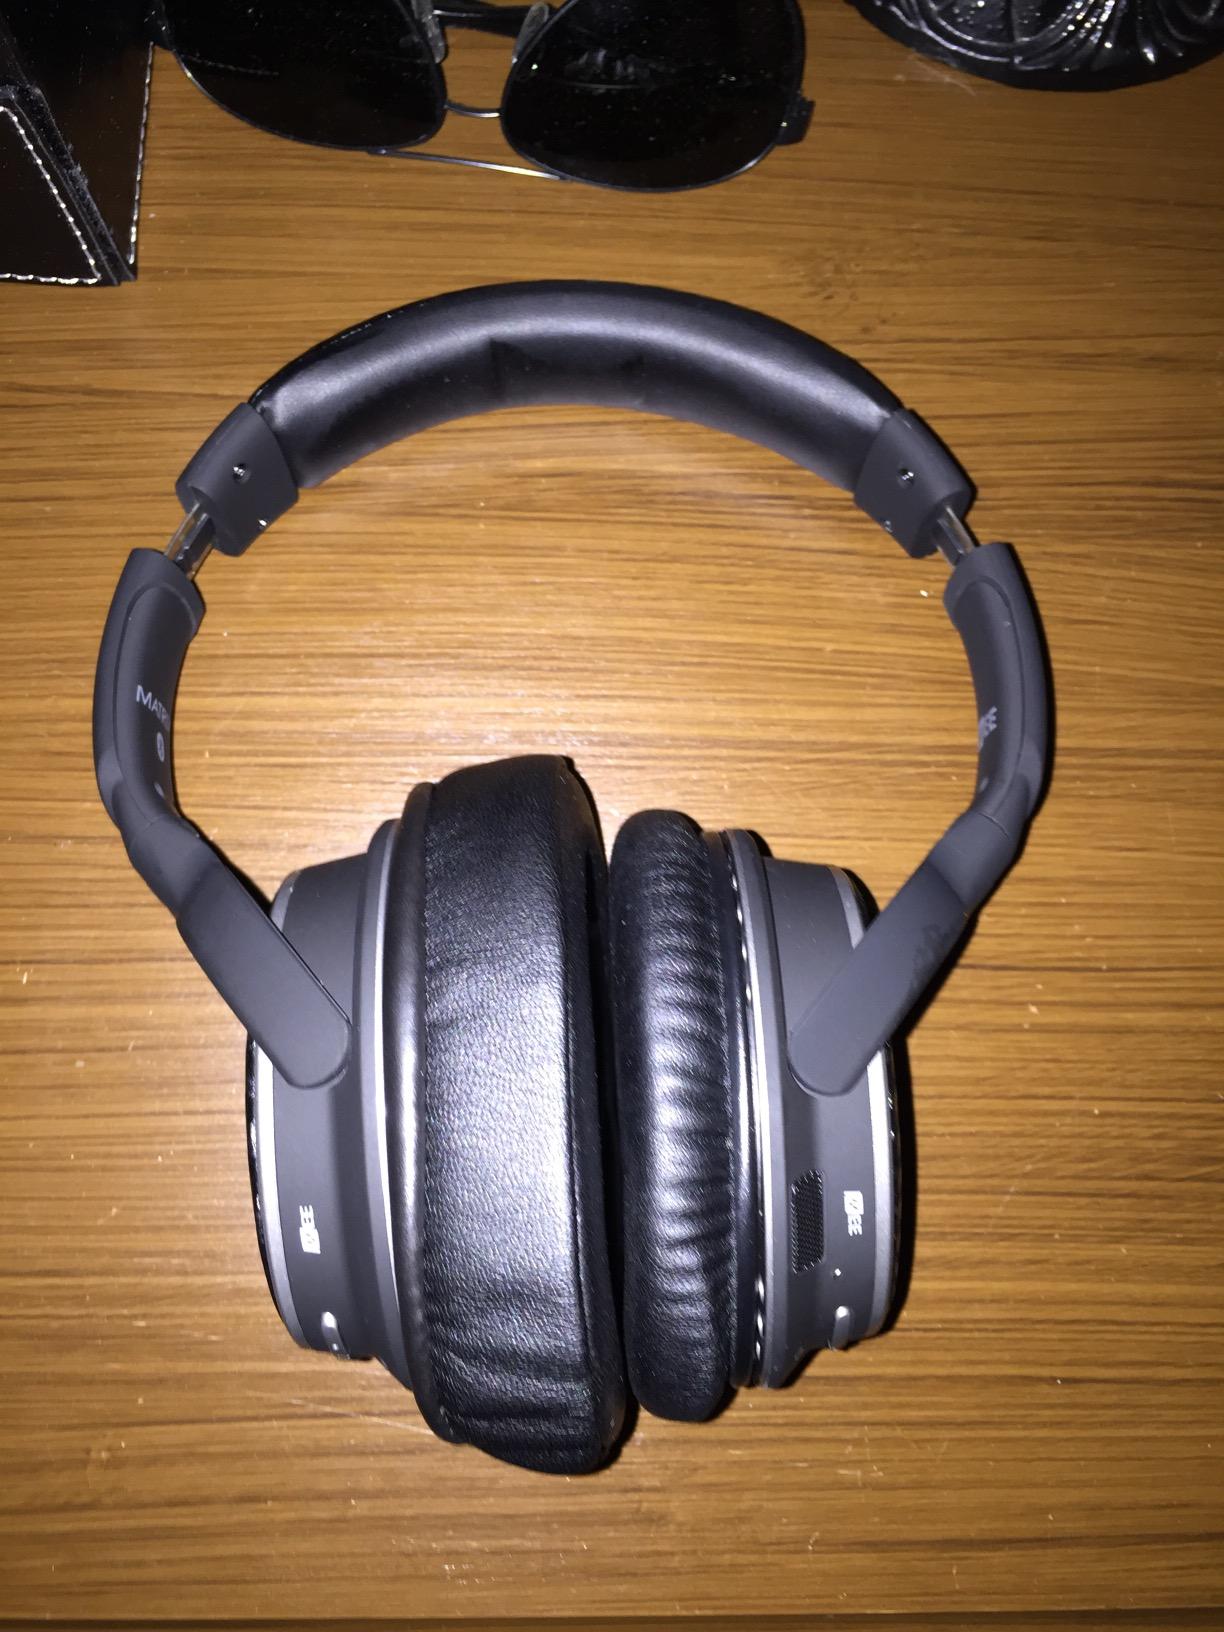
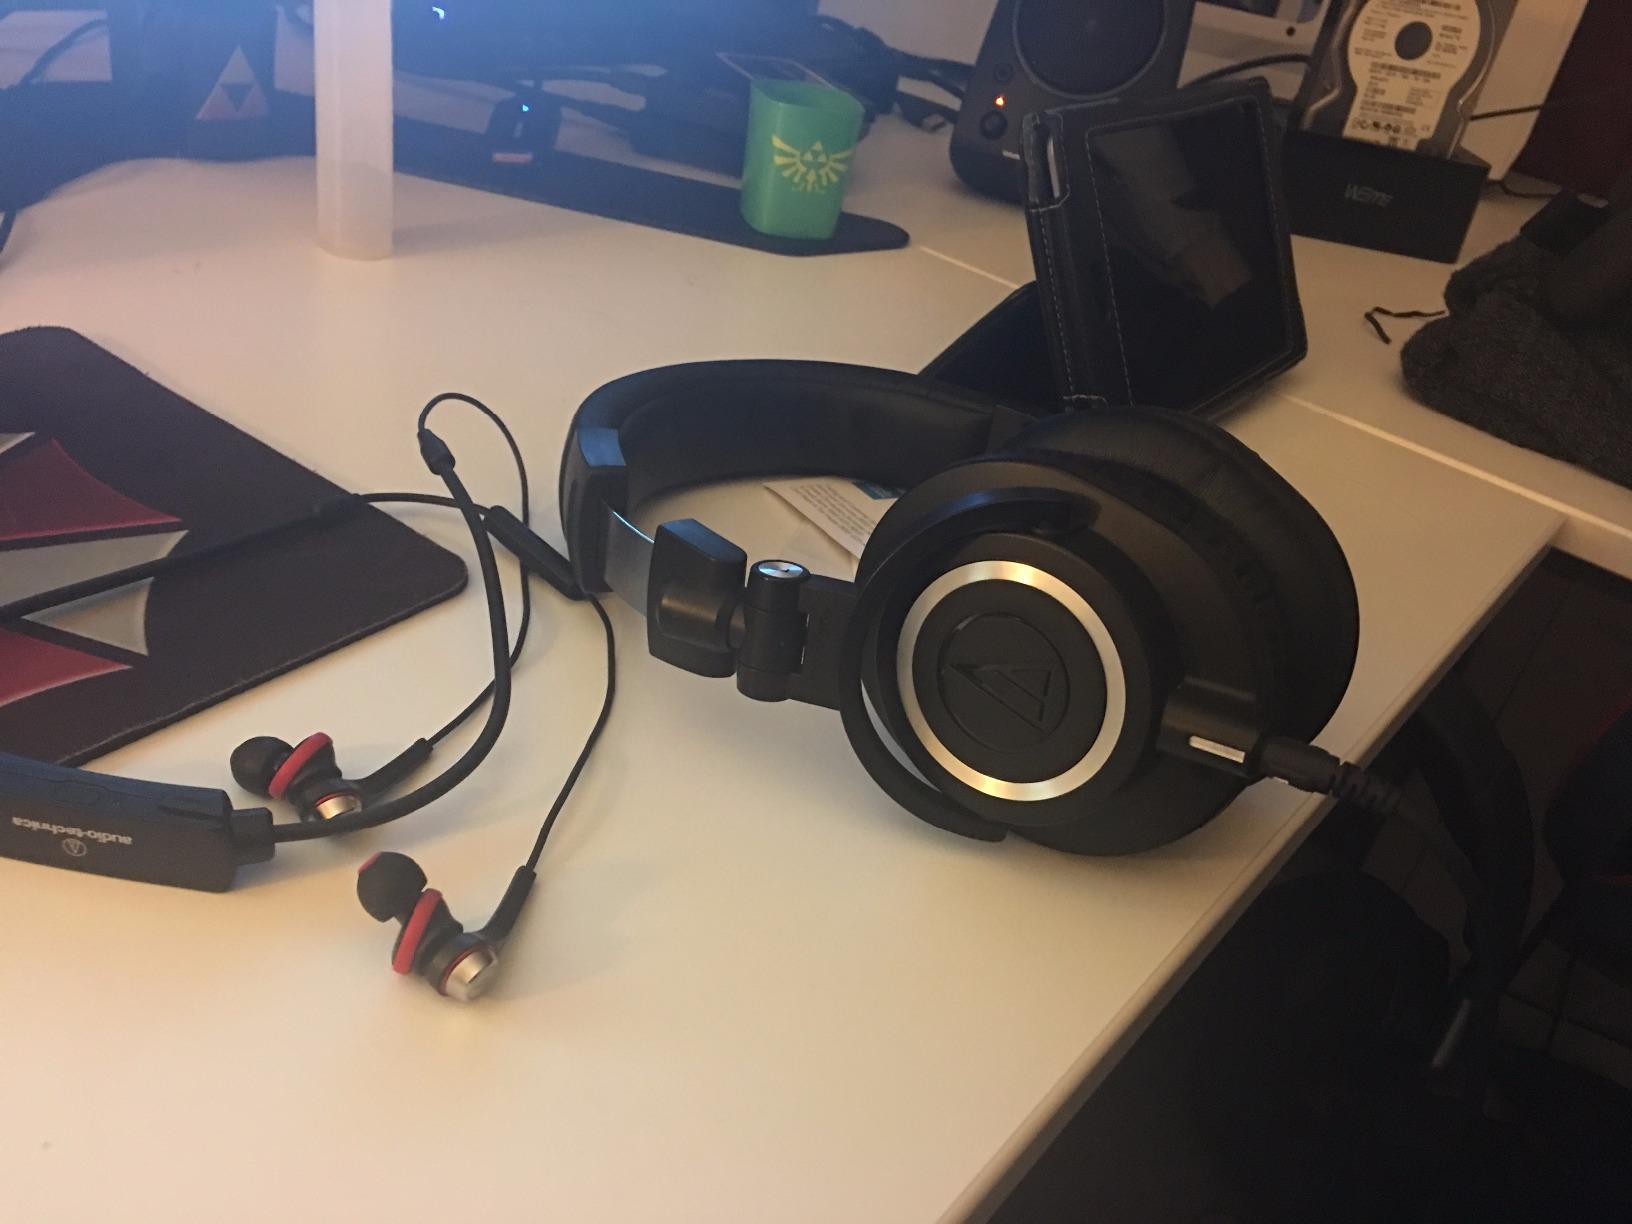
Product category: headphones
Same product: no